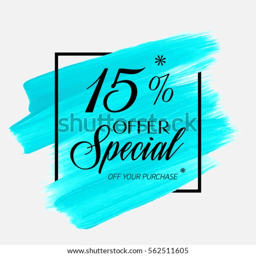
sale special offer % off sign over art brush acrylic stroke paint abstract texture background vector illustration .